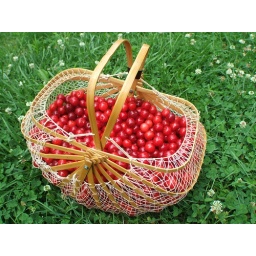
yea cherries in my favorite market basket sitting in my front yard!